Exploits of a Young Don Juan

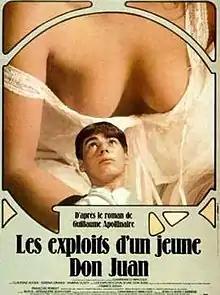
French film poster

Exploits of a Young Don Juan (also known as What Every Frenchwoman Wants) is a 1986 French-Italian erotic coming of age film written and directed by Gianfranco Mingozzi.